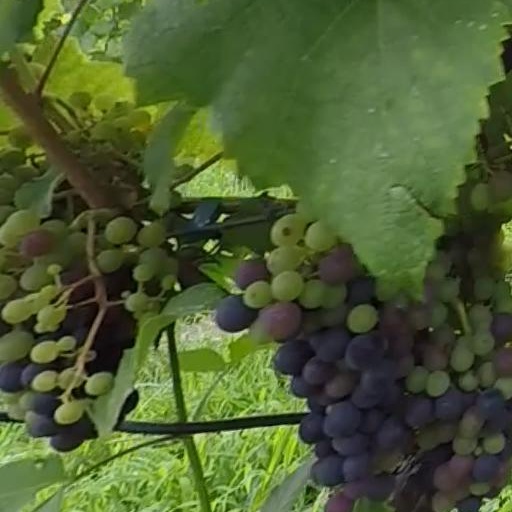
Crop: grape